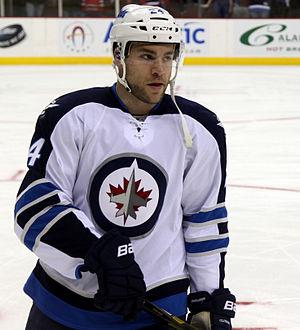
Grant Clitsome est un joueur professionnel canadien de hockey sur glace. Il évolue au poste de défenseur.